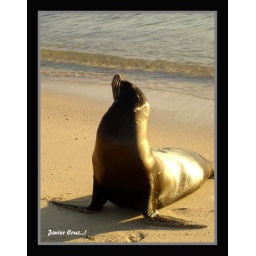
sleeping lion in the famous San Cristobal Ecuador...